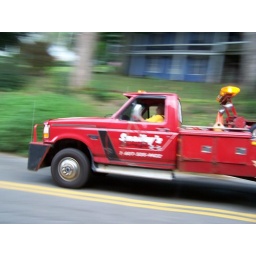
Just in case...a tow truck followed them all down the street